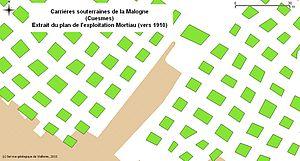
Carrières souterraines de la Malogne (Cuesmes). Extrait d'un plan montrant la méthode d'exploitation par chambres et piliers abandonnés (vers 1910).
Les carrières souterraines de la Malogne sont constituées d'un ensemble d'exploitations contiguës et parfois en communication, dont les principales étaient celles de la S.A. des Phosphates de la Malogne, d'Emile Rolland et de Joseph Mortiau. L'extraction souterraine y a duré de 1877 à 1921/25, avec une faible reprise en 1934.